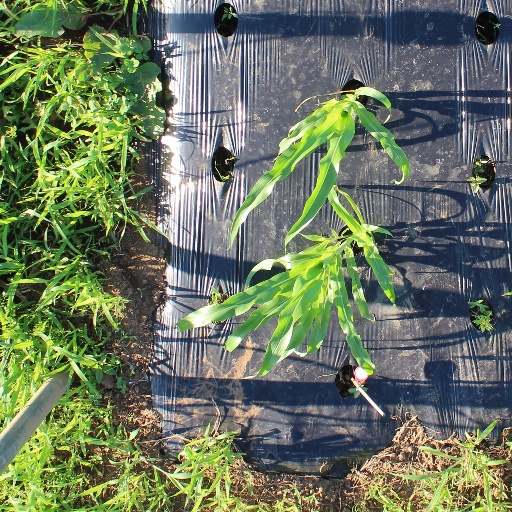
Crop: sorghum